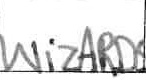
Label: Wizards